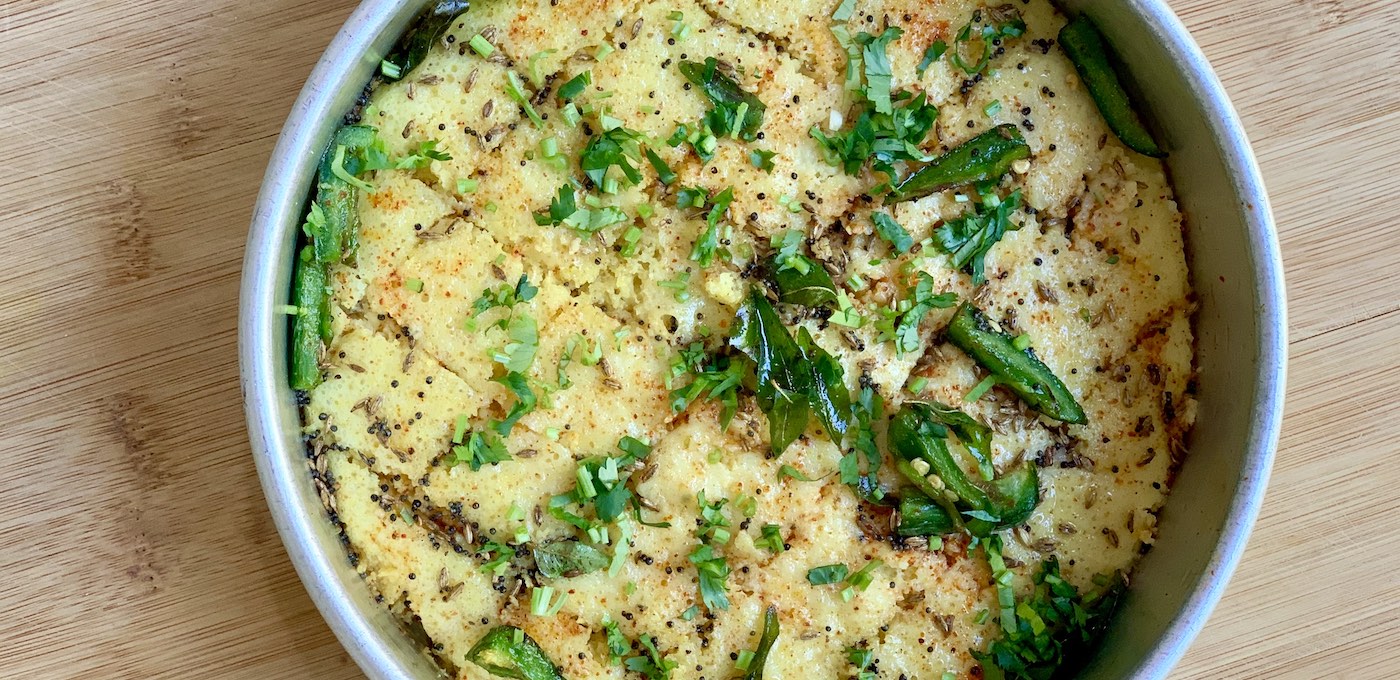
Dish: dhokla